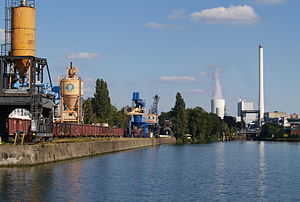
Kaj (havn)
Kaj til godstransport
En kaj er en færdselsvej ført langs et havnebassin, en flod eller kanal, begrænset ud imod vandet af en bolværks- eller kajmursindfatning, langs hvilken skibe kan lægge til og ud- eller indskibe passagerer og varer. Kajens højde over vandet afhænger dels af størrelsen af de skibe, der benytter kajen, dels af beskaffenheden af de varer, der udveksles, og af trafikkens art i det hele taget, dels endelig af de vandstande, der kan forekomme på stedet. Højden er som regel mellem én og tre meter over den almindelige vandstand, idet den dog i al fald bør være så stor, at kajen ikke oversvømmes ved sædvanlige højvande. Kajens bredde afhænger af trafikkens art og intensitet.